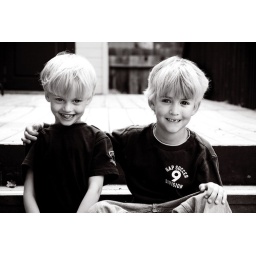
the boys in black and white